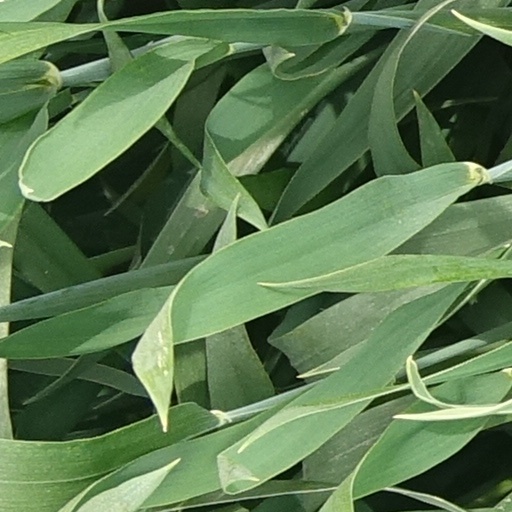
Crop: wheat